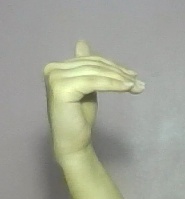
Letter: khaa